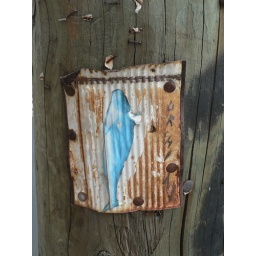
On the telephone pole in Chinatown